Nocturnes, Op. 27 (Chopin)

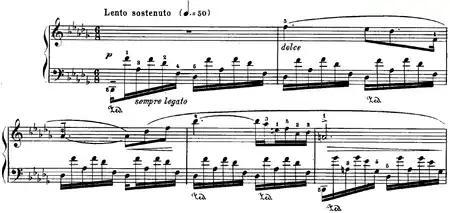
The opening bars

The Nocturne in D-flat major, referred to as Nocturne No. 8 in the context of the complete set of Chopin's Nocturnes, is one of Chopin's more popular compositions. It is initially marked as "lento sostenuto" and is in meter. It consists of two strophes, repeated in increasingly complex variations. The piece is 77 measures long.